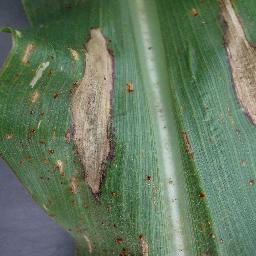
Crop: corn
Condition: (maize)_northern_blight